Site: brandenburg
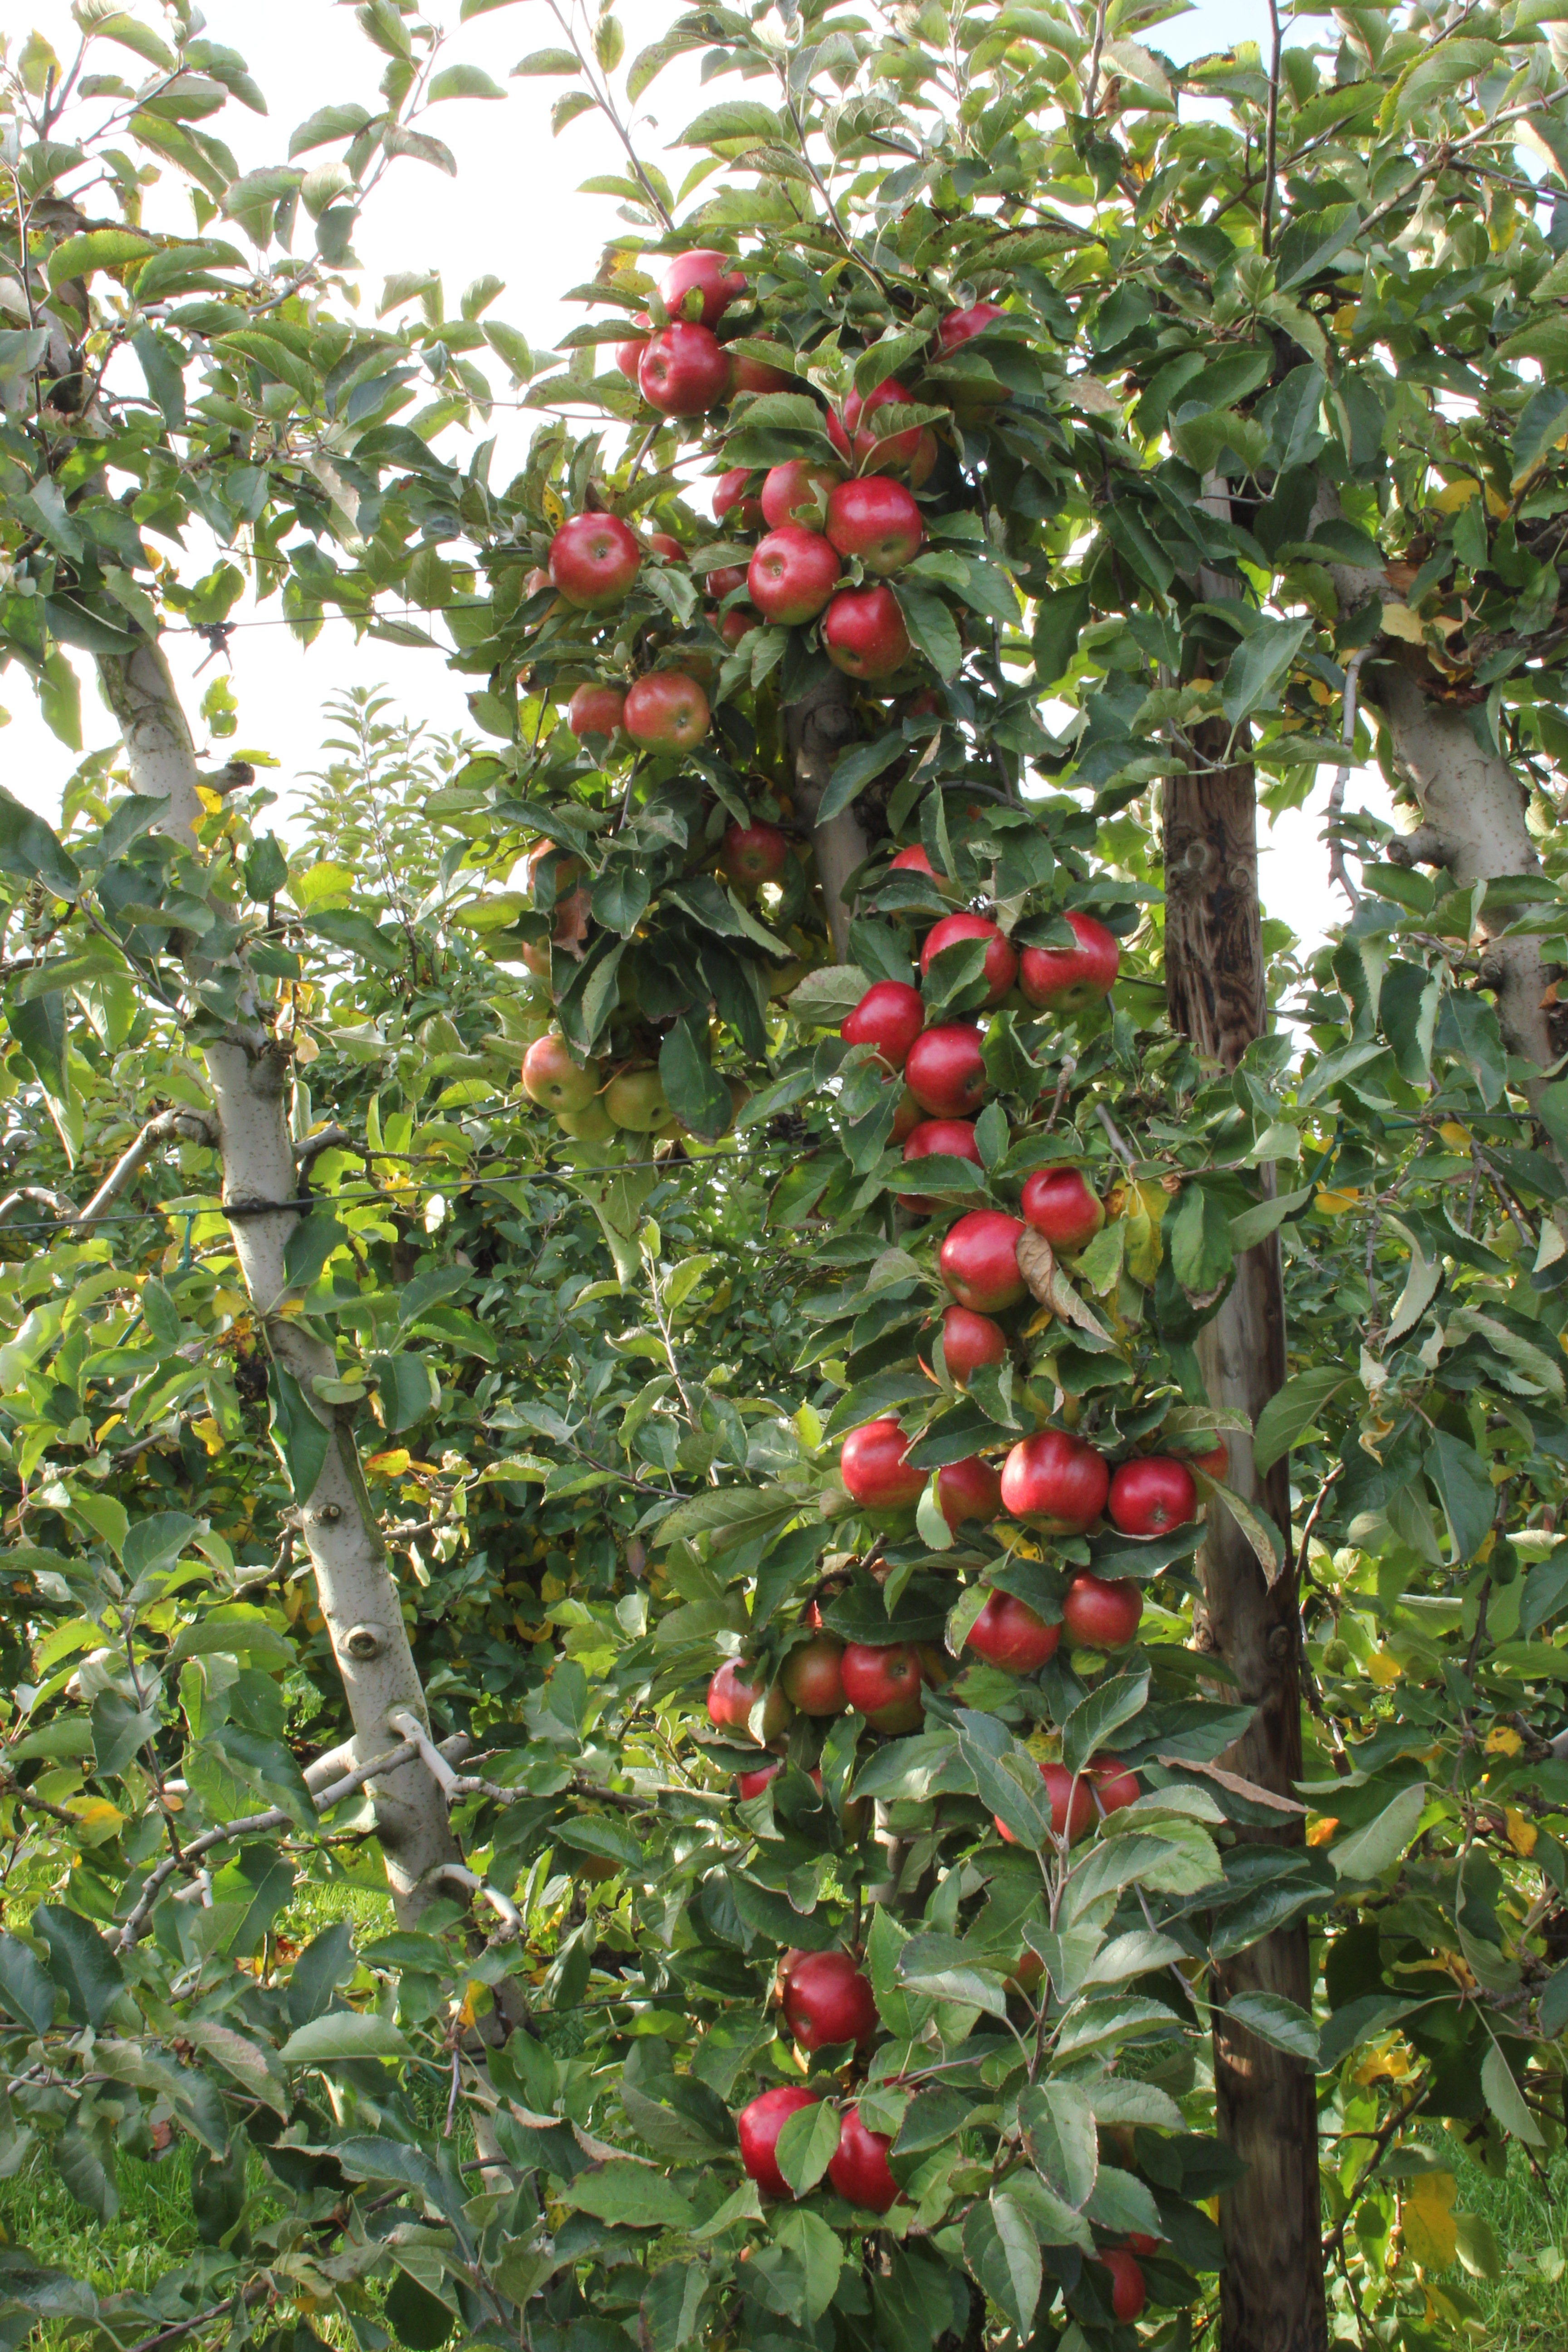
Growth stage (BBCH 91): Senescence, beginning of dormancy